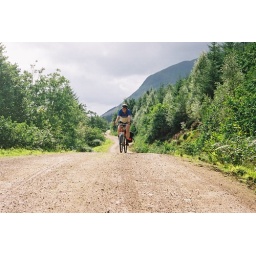
The forest road beside Loch Lochy